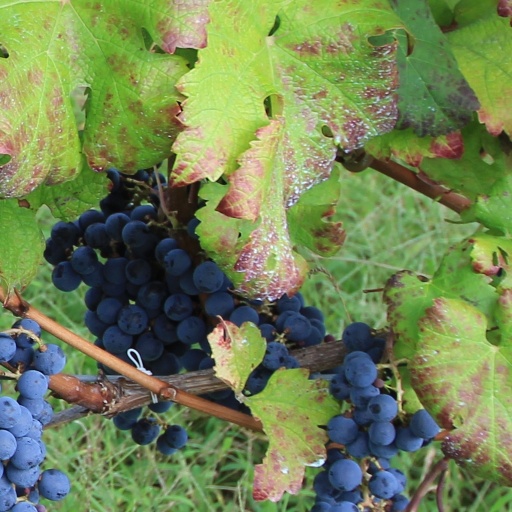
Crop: grape